Bodhisattva statues of Sri Lanka

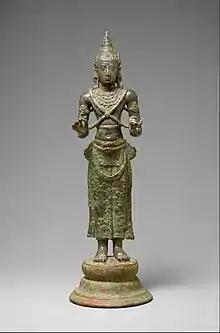
Bodhisattva statue, bronze, ca. 8th century; Metropolitan Museum of Art.

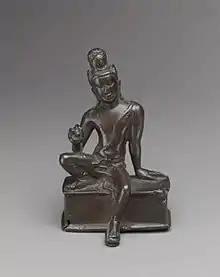
Seating Bodhisattva, later 7th–early 8th century; Metropolitan Museum of Art.

Although currently a Theravada Buddhism flourishing country, the Mahayana cult of worshipping Bodhisattva statues has existed in ancient Sri Lanka. Archaeological evidences show that Bodhisattva cult had existed as a secondary cult inferior to worship of Buddha during the Anuradhapura period. This can be assumed by the surviving Bodhisattva statues.